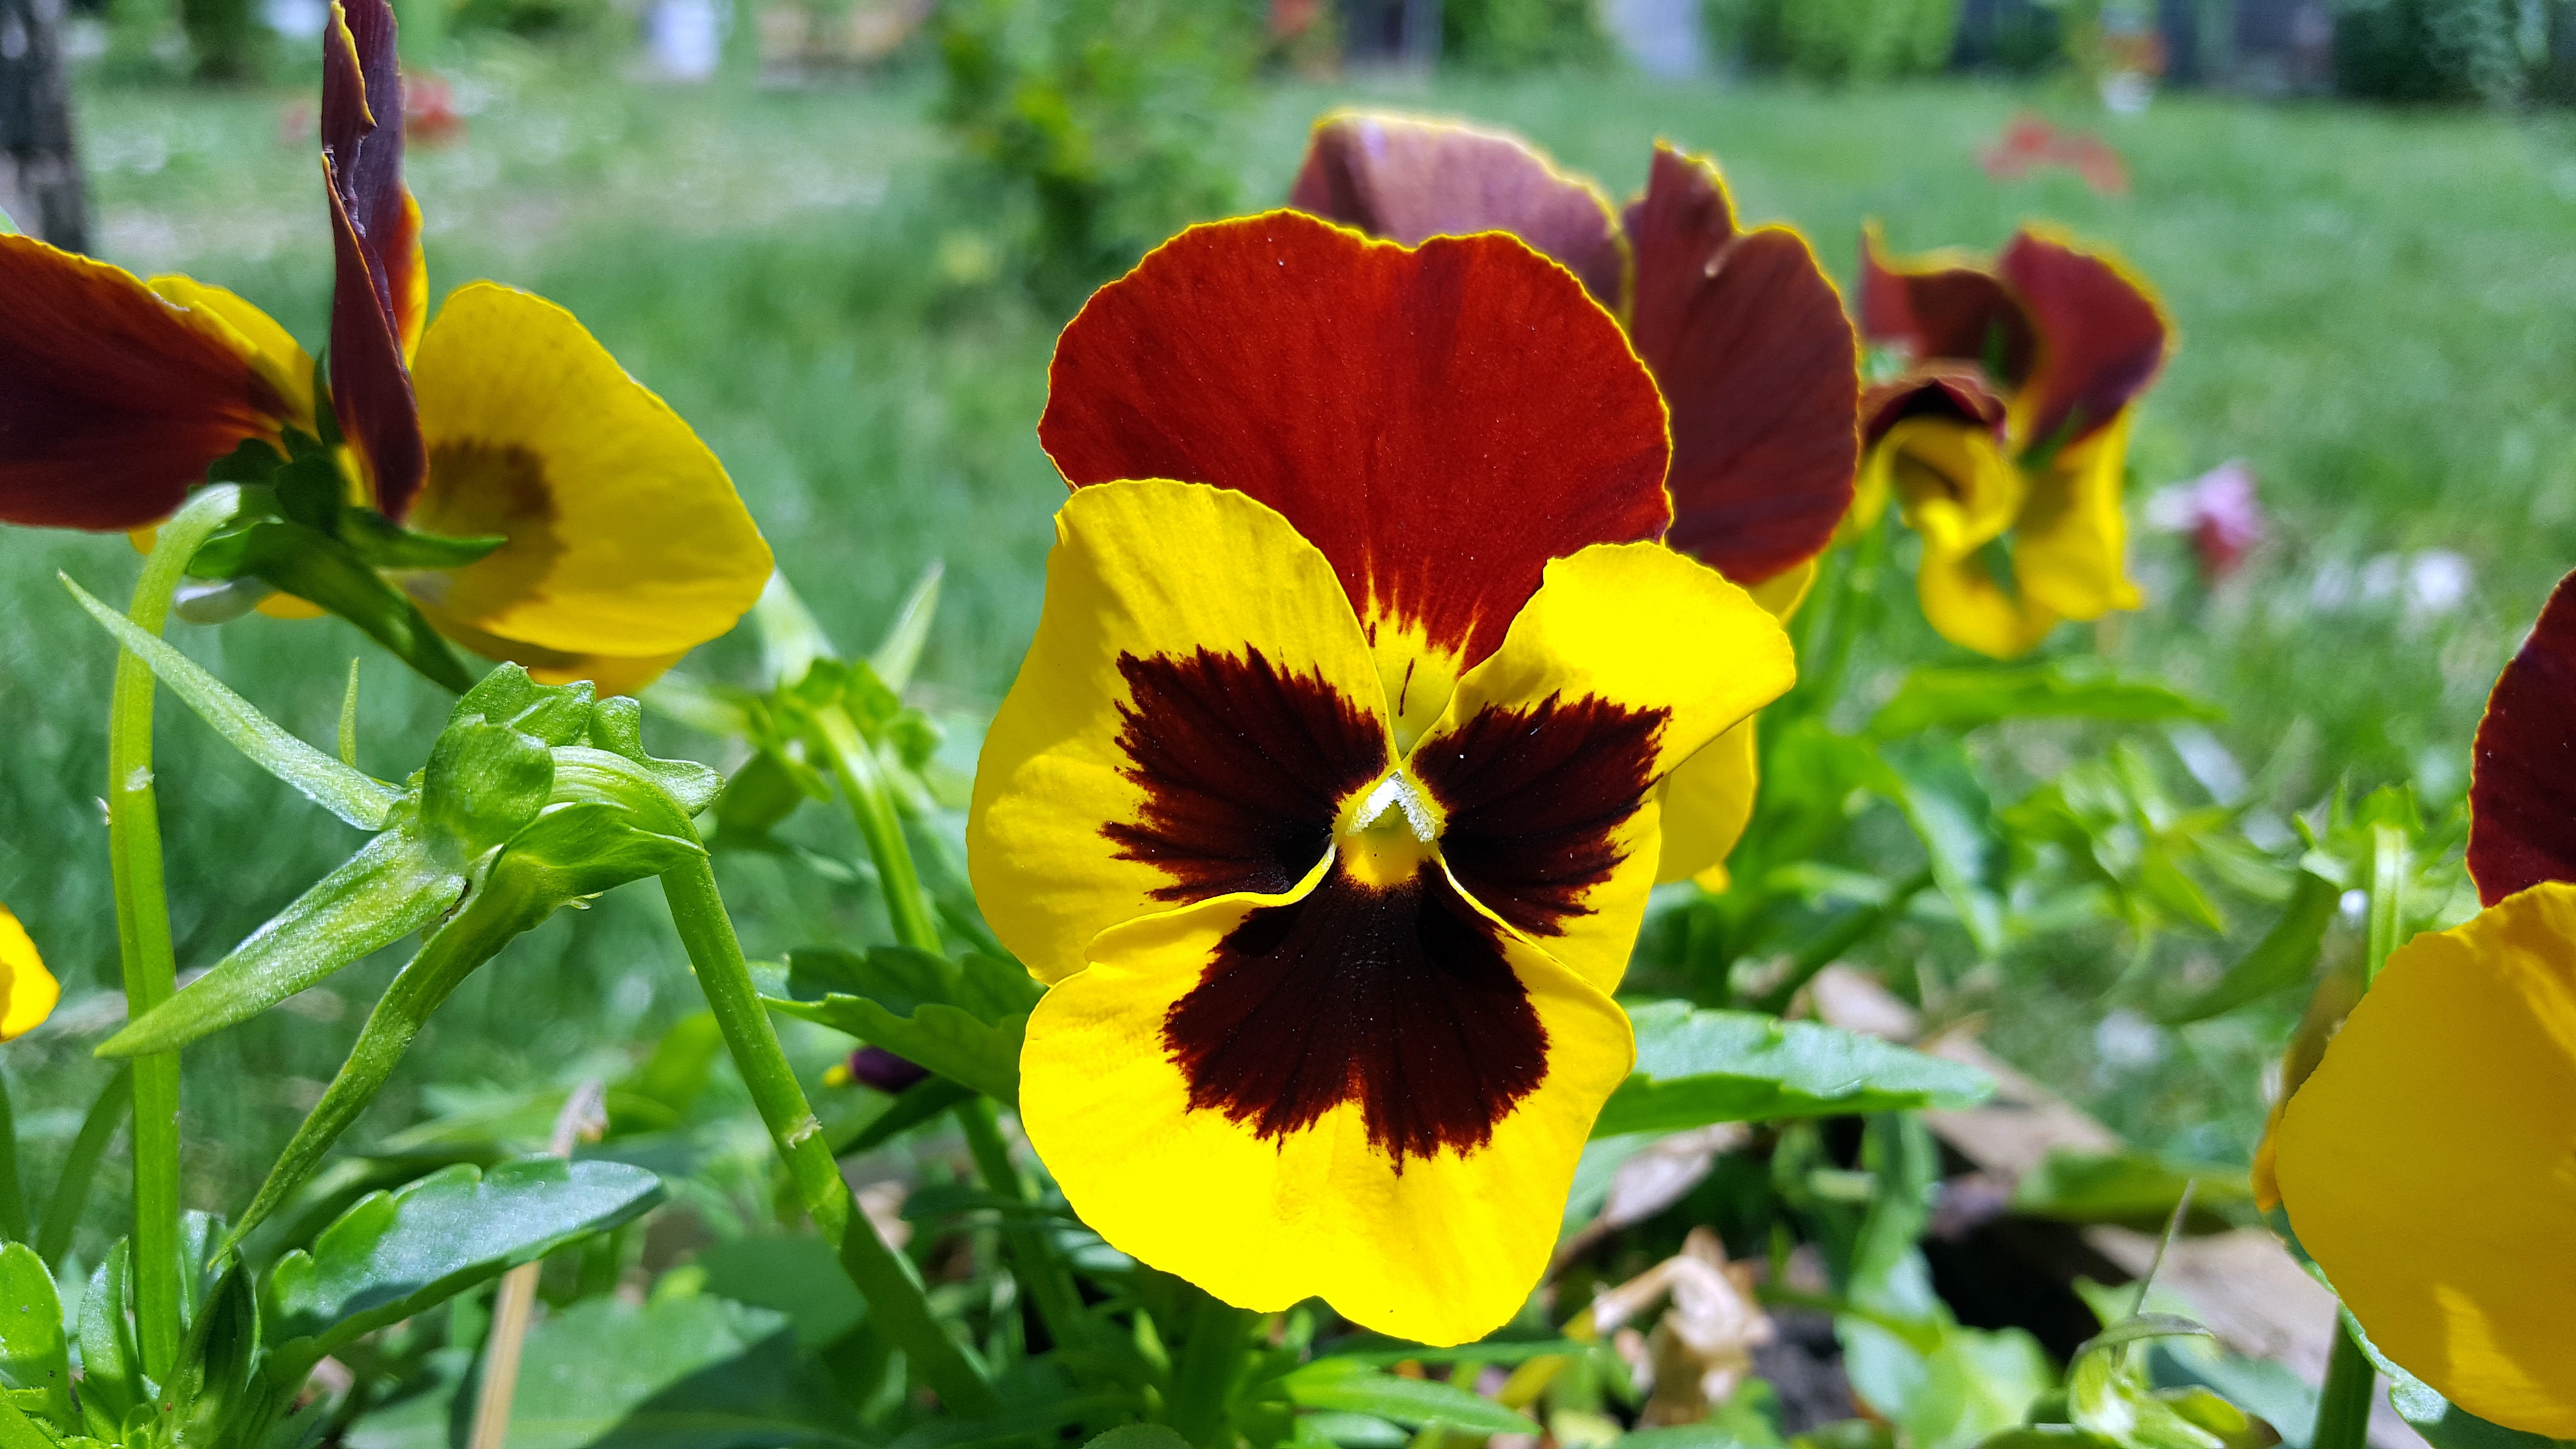
plant, field, flower, petal, floral, spring, botany, yellow, garden, flora, wildflower, gardening, viola, pansies, pansy, flowering plant, garden pansy, annual plant, land plant, violet family, pansy flower, viola tricolor, yellow pansy, flower pansy, images of pansies, pansy picture, pansy plant, pansies images, pansy colors, pictures of pansies, perennial pansies, images of pansy flowers, pansy pictures, pansy garden